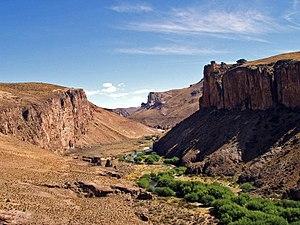
L’Argentine, en forme longue la République argentine, est un pays d’Amérique du Sud partageant ses frontières avec le Chili à l’ouest, la Bolivie et le Paraguay au nord, le Brésil et l’Uruguay au nord-est, enfin l’océan Atlantique à l'est et au sud. Son territoire américain continental couvre une grande partie du Cône Sud.